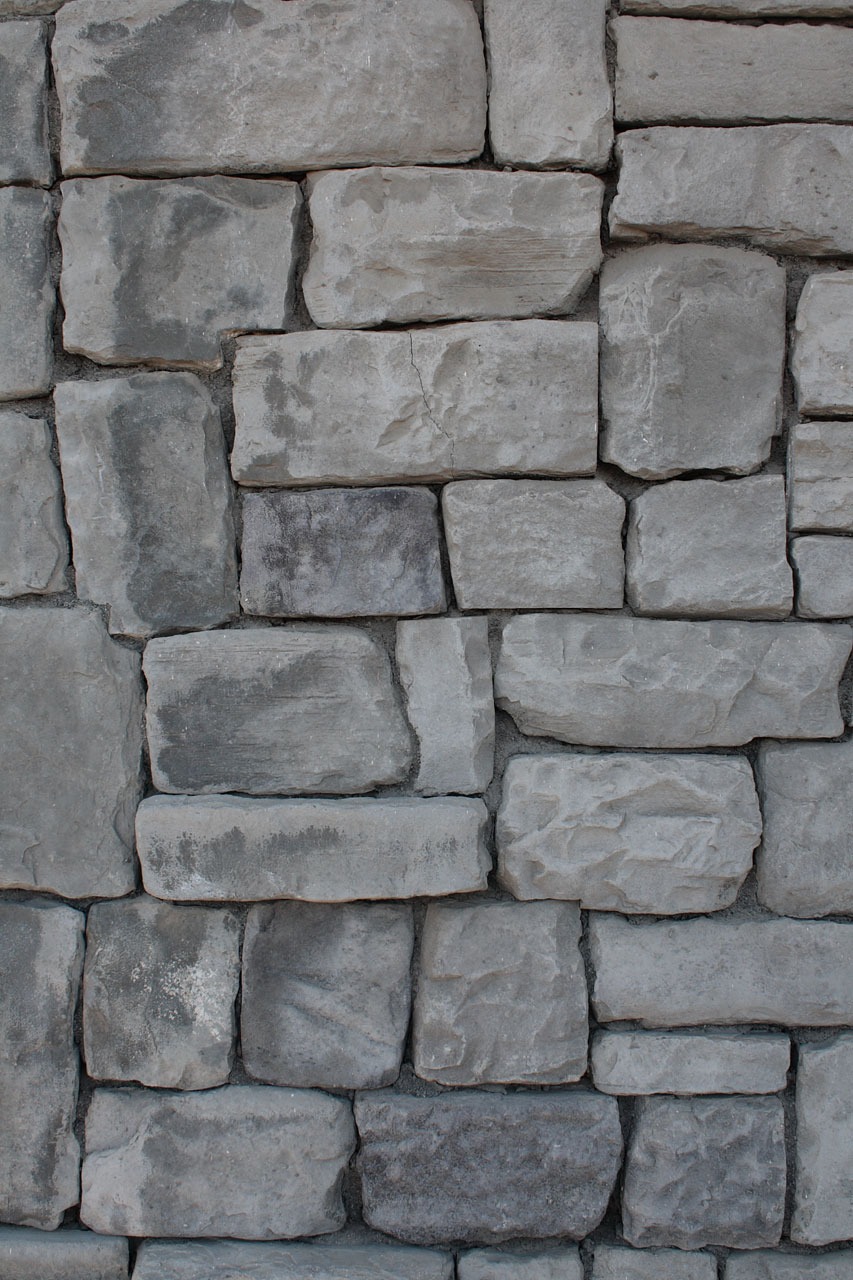
texture, floor, cobblestone, wall, stone, stone wall, brick, material, grey, background, bricks, blocks, brickwork, backdrop, masonry, flooring, road surface